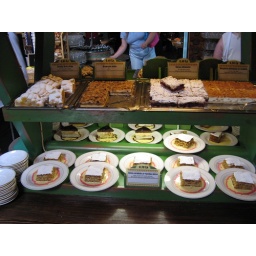
The Pie in the cabinet is better than pie in the sky